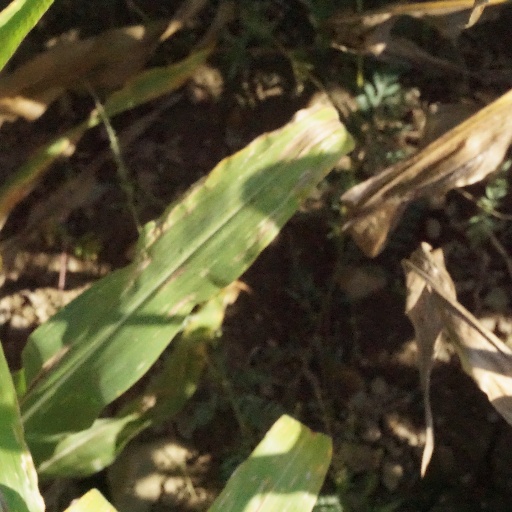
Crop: maize; corn